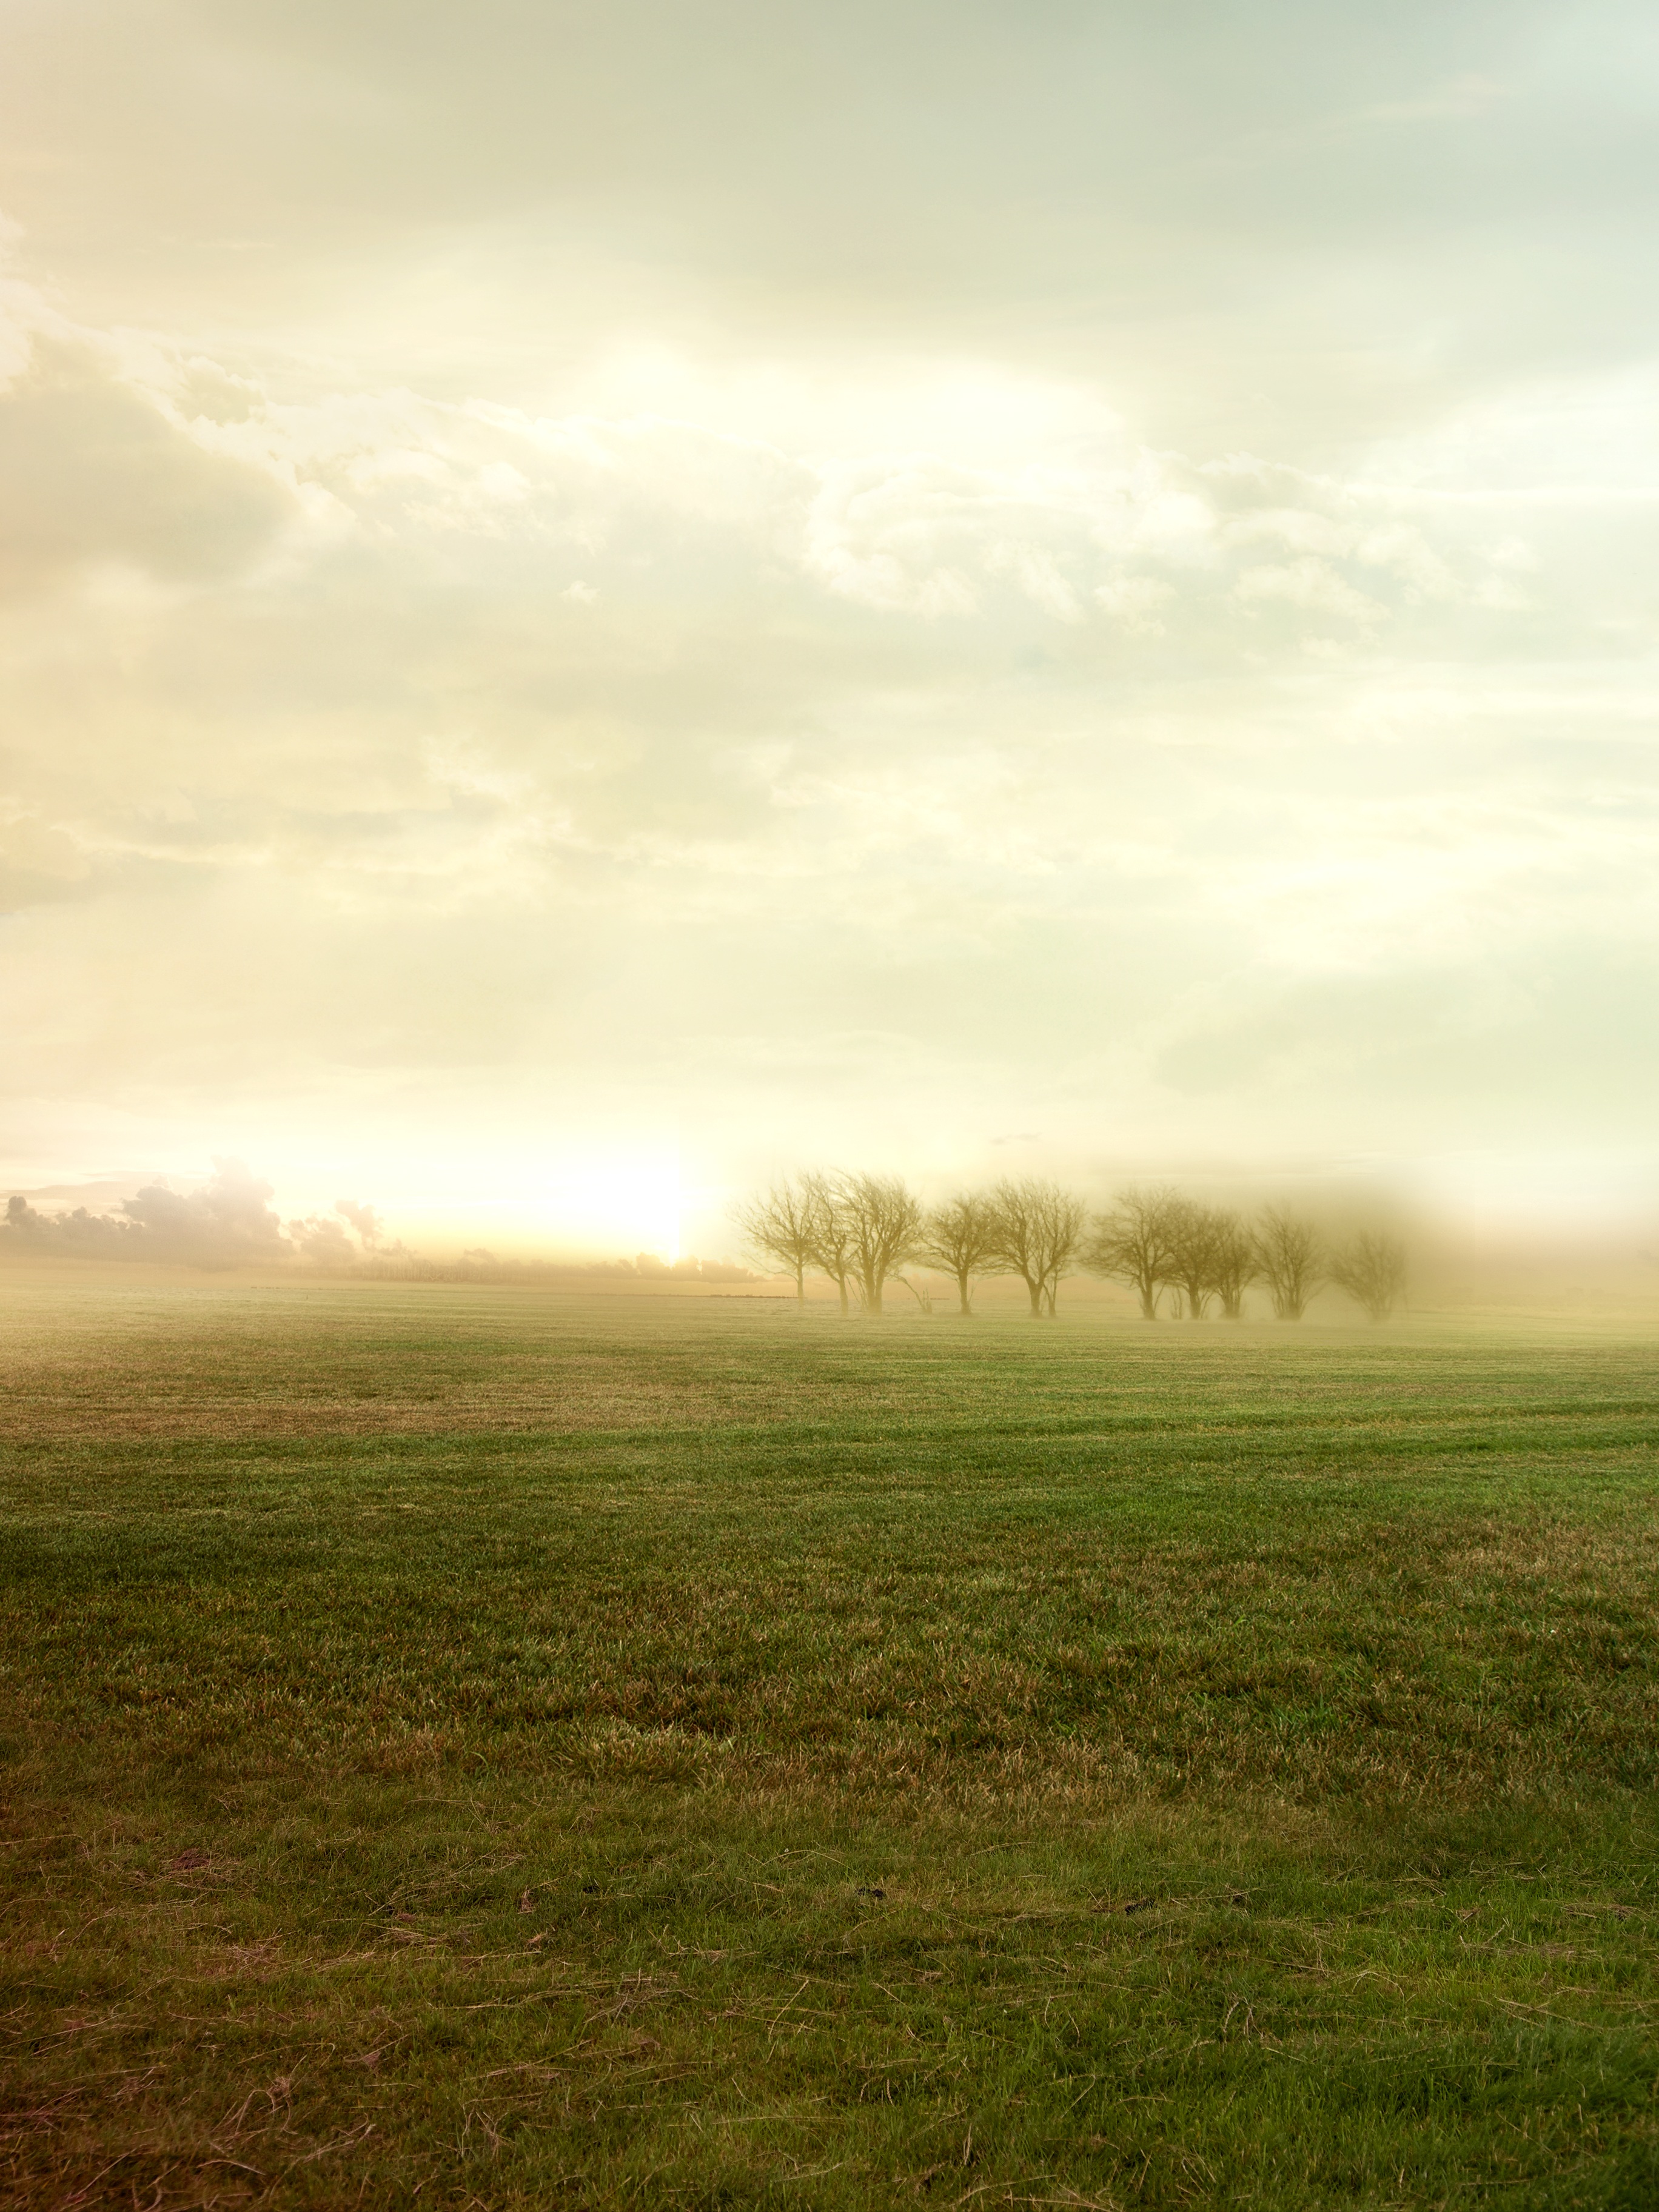
landscape, tree, nature, grass, horizon, light, cloud, sky, sun, fog, sunrise, sunset, mist, field, lawn, meadow, prairie, sunlight, morning, hill, desert, wind, dawn, atmosphere, summer, green, pasture, agriculture, plain, trees, sunny, clouds, colors, background, grassland, day, habitat, setting sun, steppe, beauty in nature, rural area, sunny day, anyone, cloudy skies, beautiful landscape, tomorrow, meteorological phenomenon, bello, green fields, natural environment, atmospheric phenomenon, grass family, atmosphere of earth, lonely field